Yin yang fried rice
Also known as:
ja - Japanese: 鴛鴦炒飯
ko - Korean: 위안양차오판
yue - Cantonese: 鴛鴦炒飯
zh - Chinese: 鴛鴦炒飯
Category: rice (fried rice)
Cuisine: Chinese, Cantonese
Associated cuisines: Chinese, Cantonese
Area: Hong Kong
Countries: China
Region: Eastern Asia

This dish is a fried rice featuring bechamel sauce and tomato sauce.

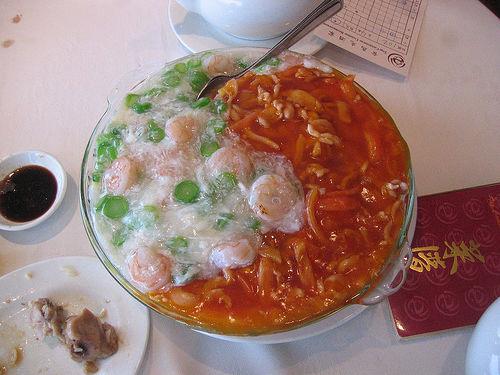
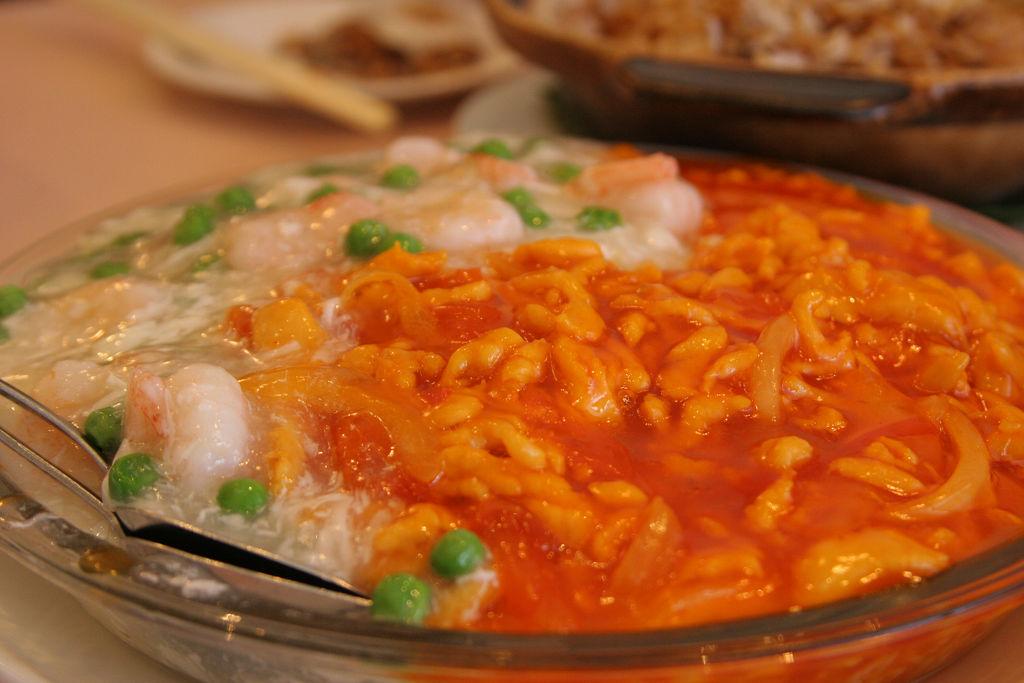
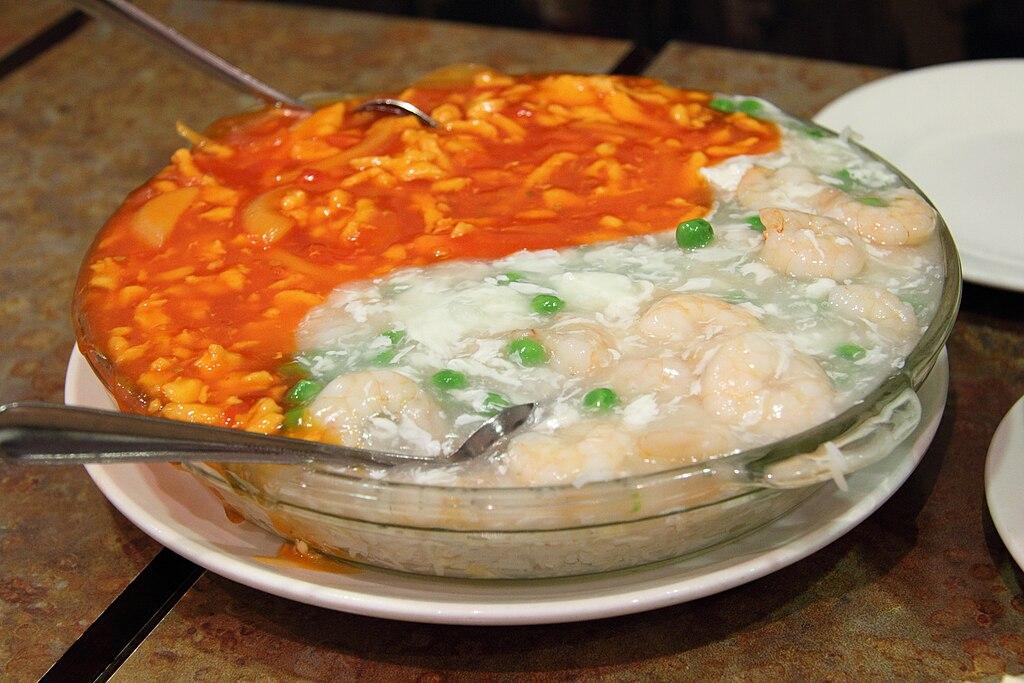